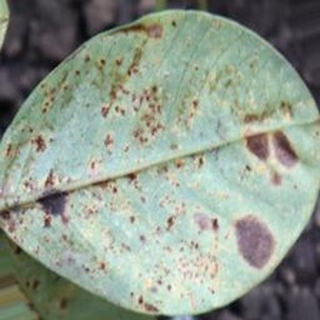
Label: groundnut_rust